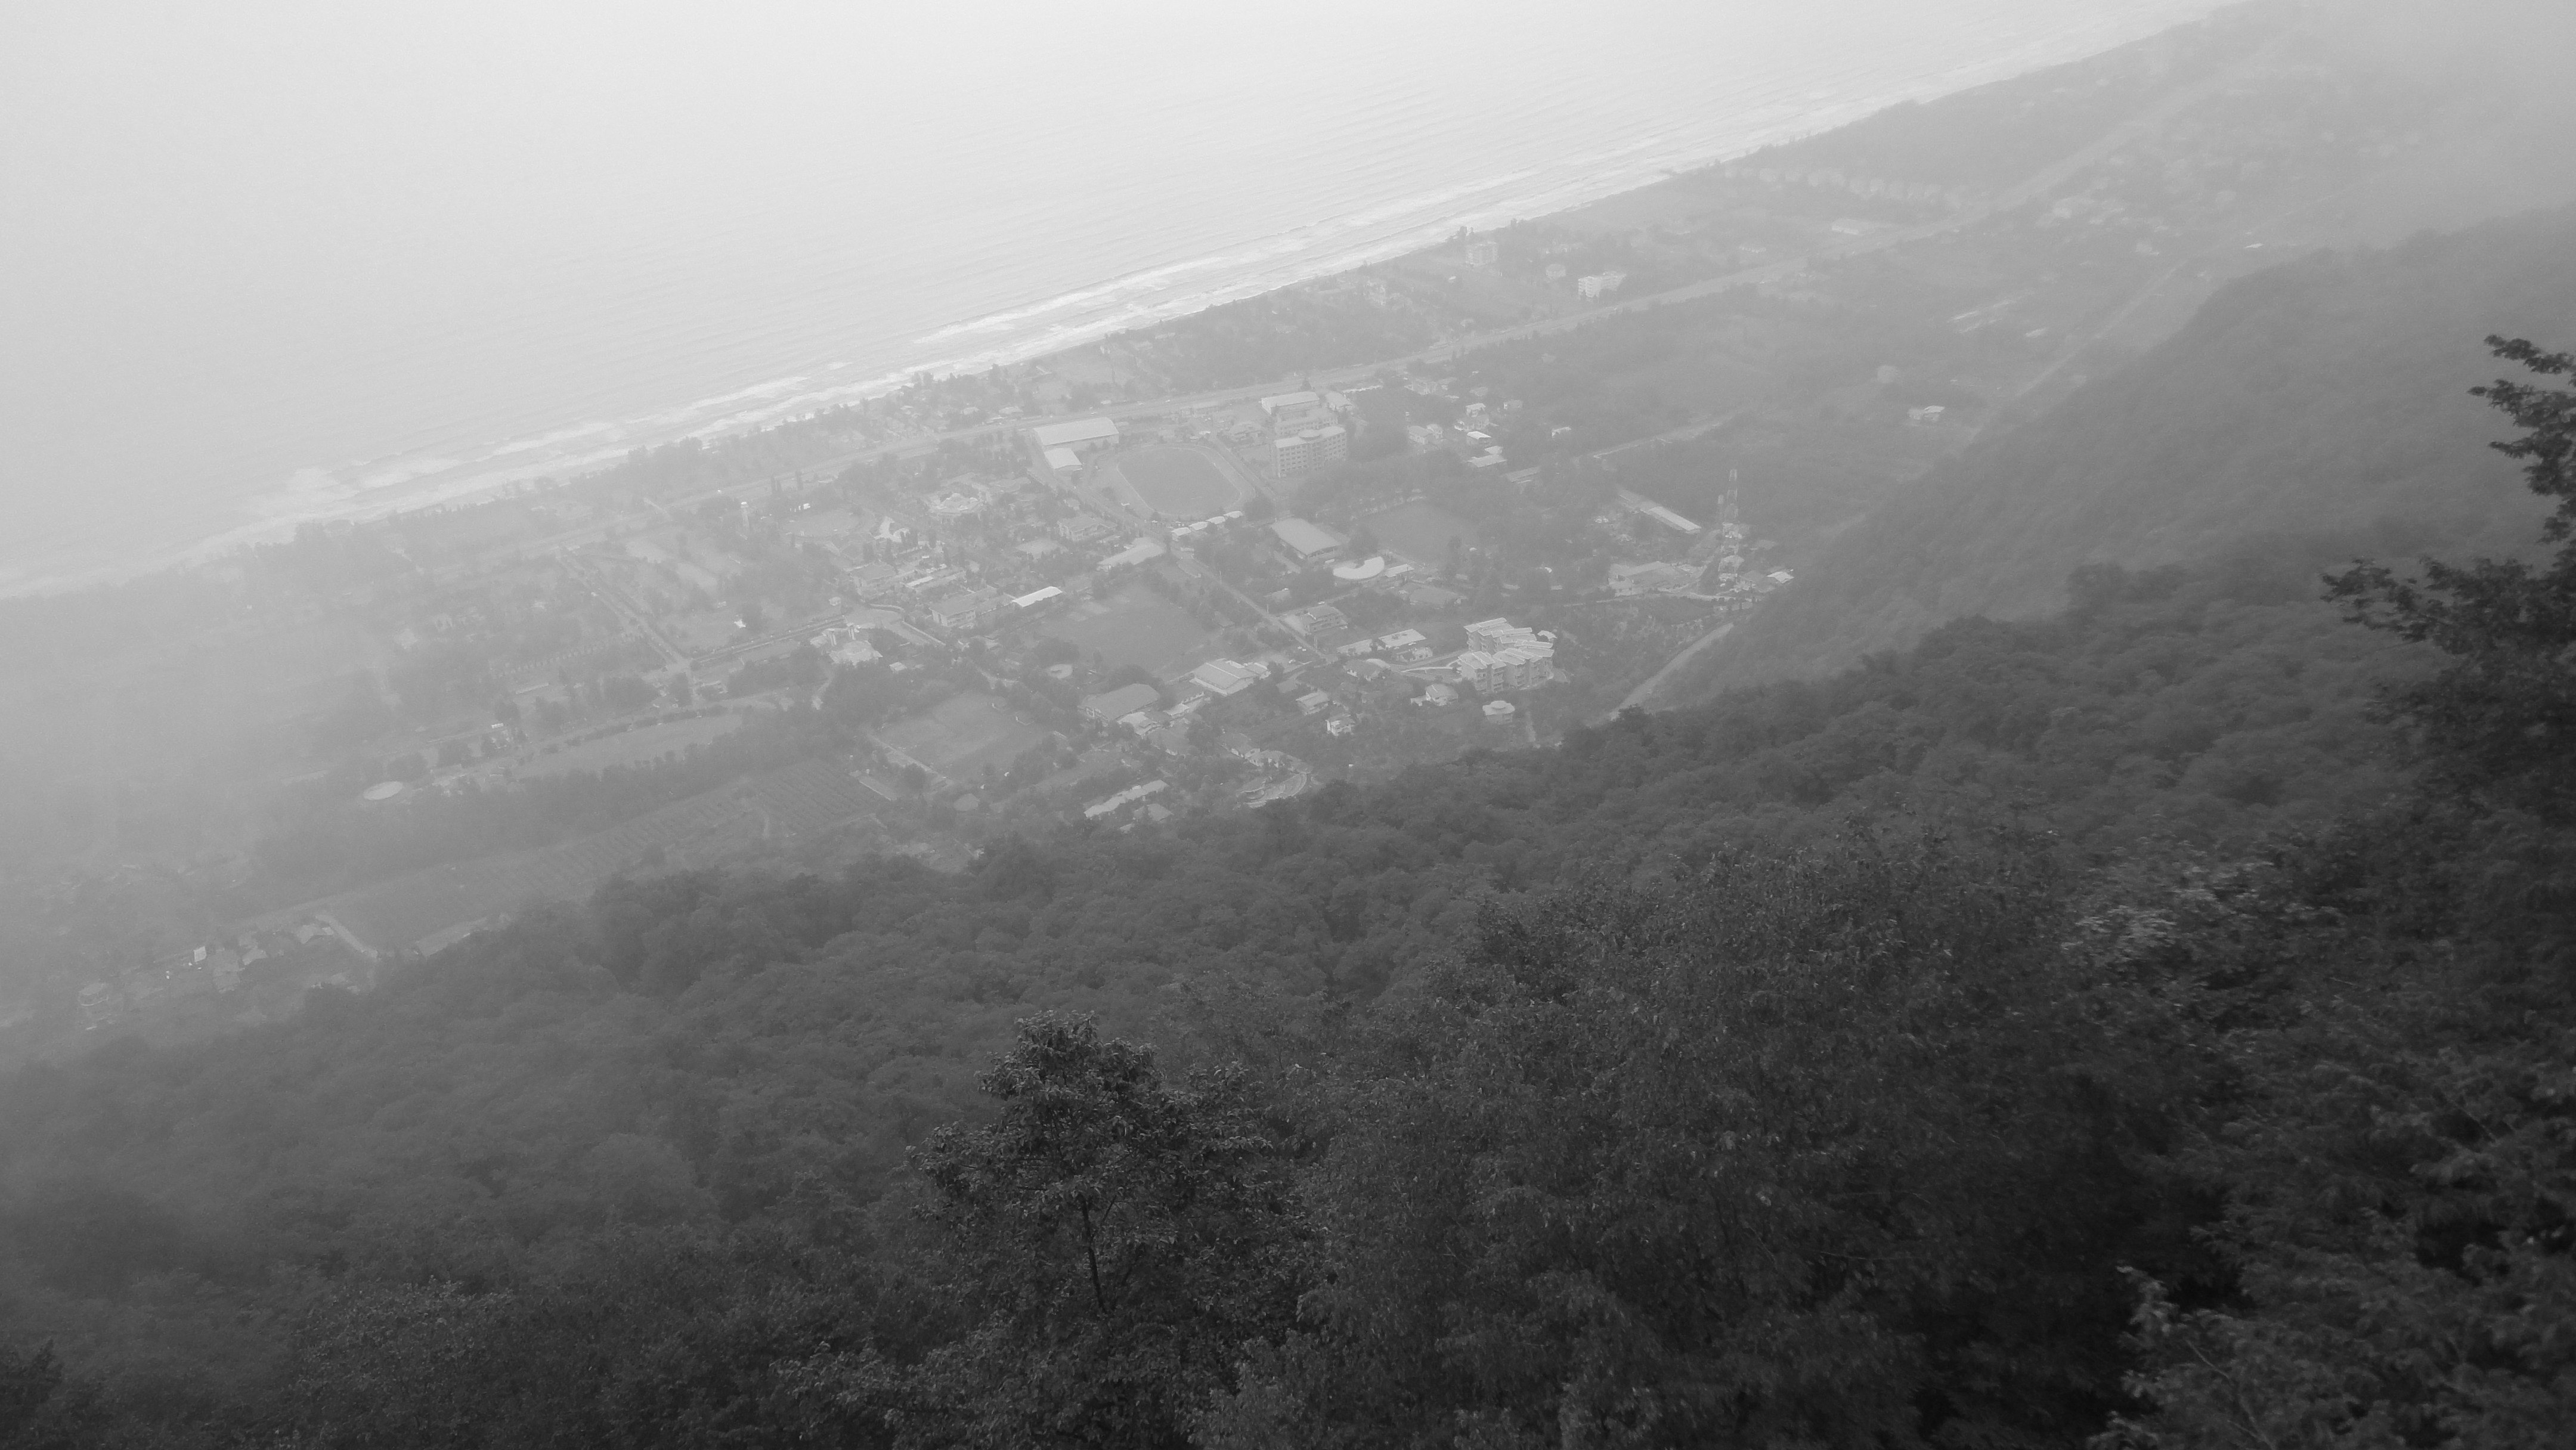
forest, mountain, snow, black and white, fog, mist, morning, hill, atmosphere, mountain range, weather, haze, monochrome, drizzle, monochrome photography, atmospheric phenomenon, atmosphere of earth, mountainous landforms